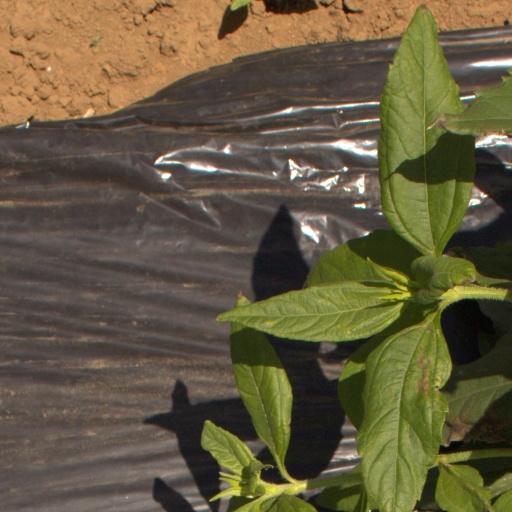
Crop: Jerusalem artichoke